Casey Stoner

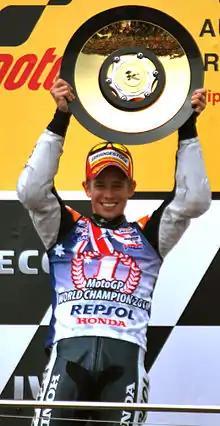
Stoner at the 2011 Australian Grand Prix

Casey Joel Stoner (born 16 October 1985) is an Australian retired professional motorcycle racer, and a two-time MotoGP World Champion, in and . During his MotoGP career, Stoner raced for the factory teams of Ducati and Honda, winning a title for each team.